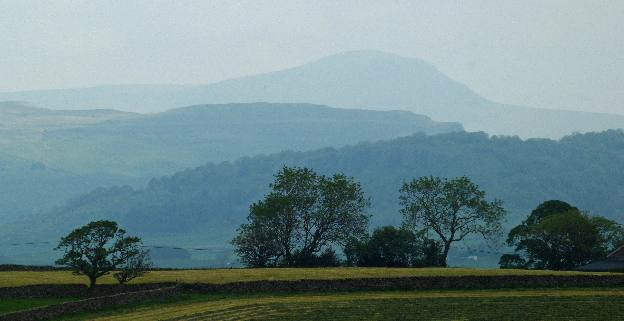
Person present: No